Chelishchev family

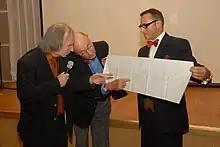
Descendants of the Chelishchevs evaluate the family tree

Pyotr Semenovich Chelishchev, in 1600–02, the bypass head in Moscow, the grand-nephew of Ilya Mikulych.